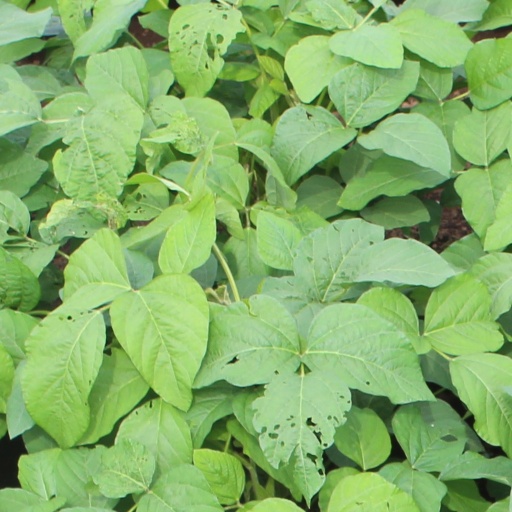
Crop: soybean